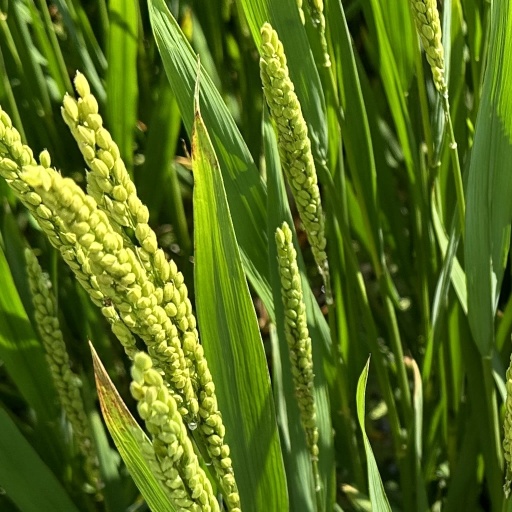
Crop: rice